The Accountant of Auschwitz

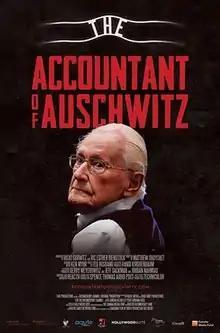
Film poster

The Accountant of Auschwitz is a Canadian documentary film, produced by Ricki Gurwitz and Ric Esther Bienstock and directed by Matthew Shoychet. The film centres on lawyer Thomas Walther's prosecution in the 2010s of former Schutzstaffel member Oskar Gröning, focusing in part on the ethical debate around whether there's any useful purpose to be served in prosecuting an elderly man for crimes he committed 60 years earlier.